Food storage

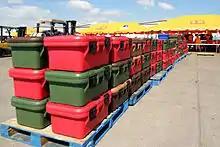
U.S. Federal Emergency Management Agency (FEMA) food storage containers stacked on shipping pallets in Texas, 2008.

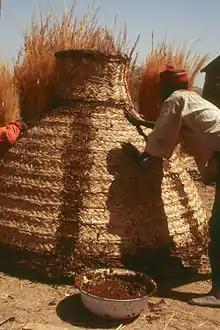
A new braided granary is inaugurated. Kapsiki, North Cameroon.

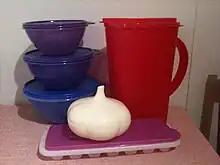
Tupperware kitchen storage containers designed for a variety of uses.

Food storage is a way of decreasing the variability of the food supply in the face of natural, inevitable variability. It allows food to be eaten for some time (typically weeks to months) after harvest rather than solely immediately. It is both a traditional domestic skill (mainly as root cellaring) and, in the form of food logistics, an important industrial and commercial activity. Food preservation, storage, and transport, including timely delivery to consumers, are important to food security, especially for the majority of people throughout the world who rely on others to produce their food.